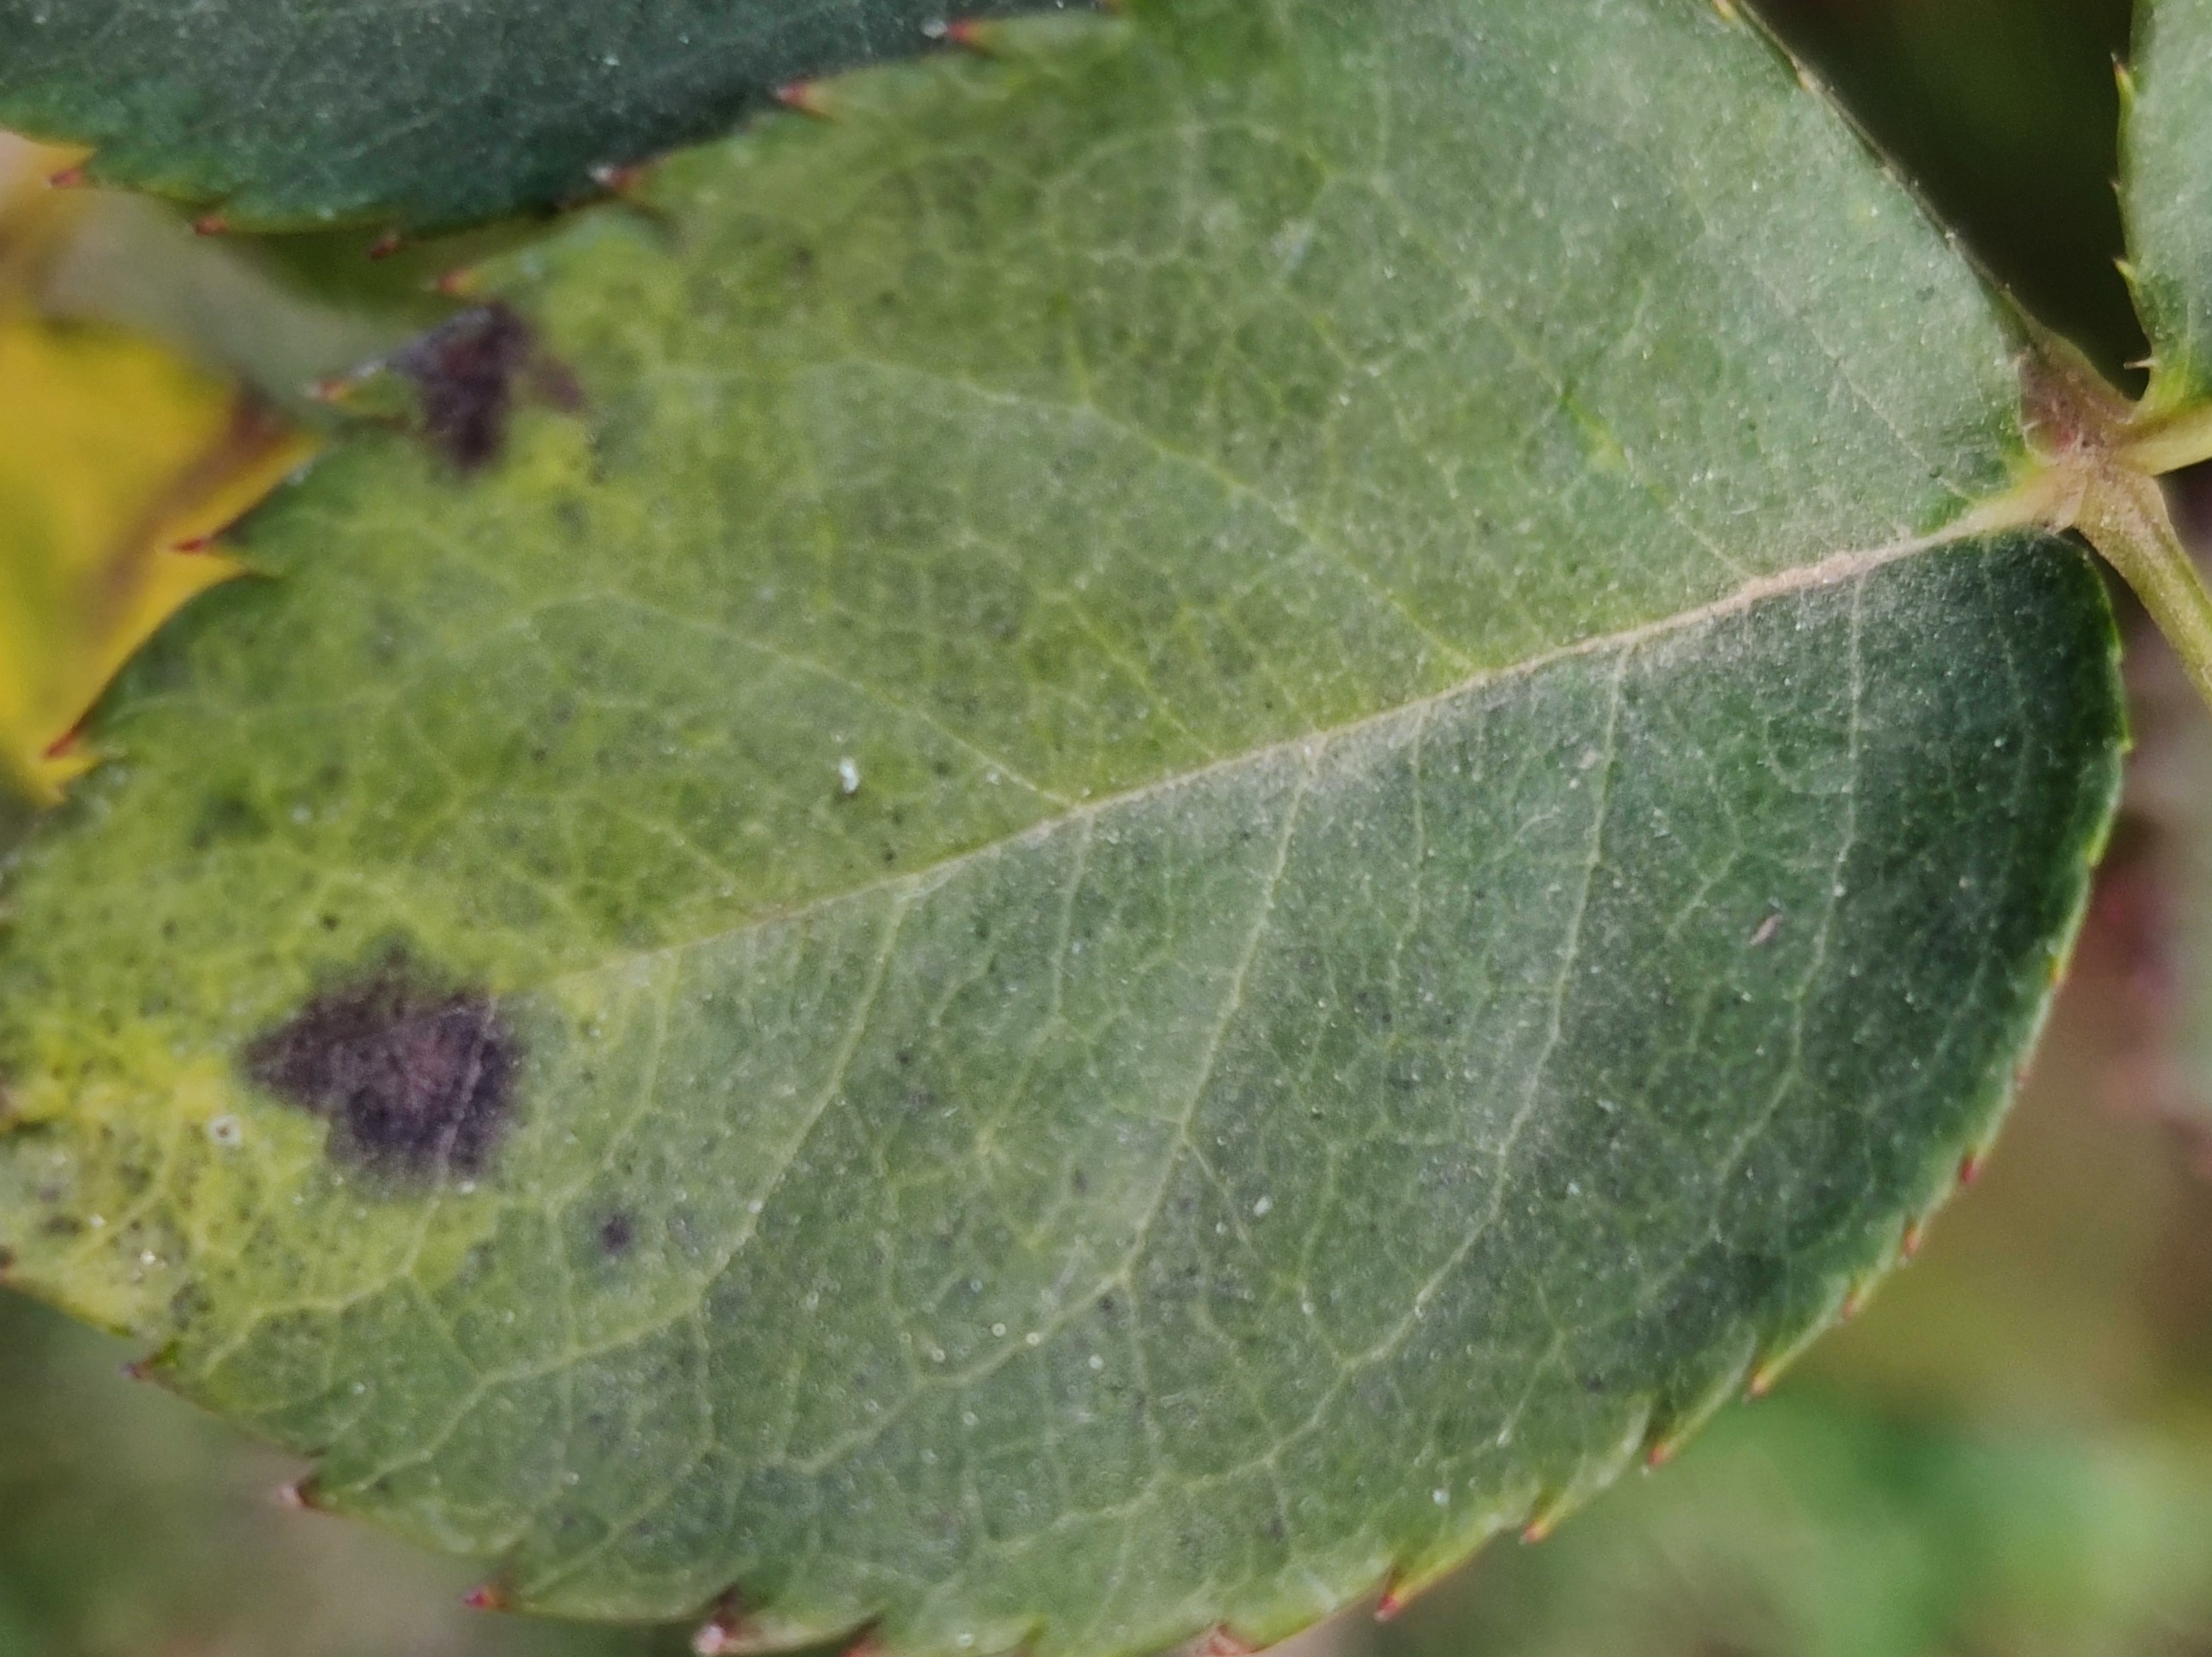
Label: Black Spot